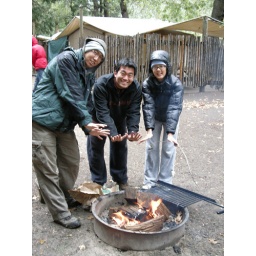
Dan&amp;amp;Rob got a ton of newspapers while I hunted under cars and trucks for dry twigs.